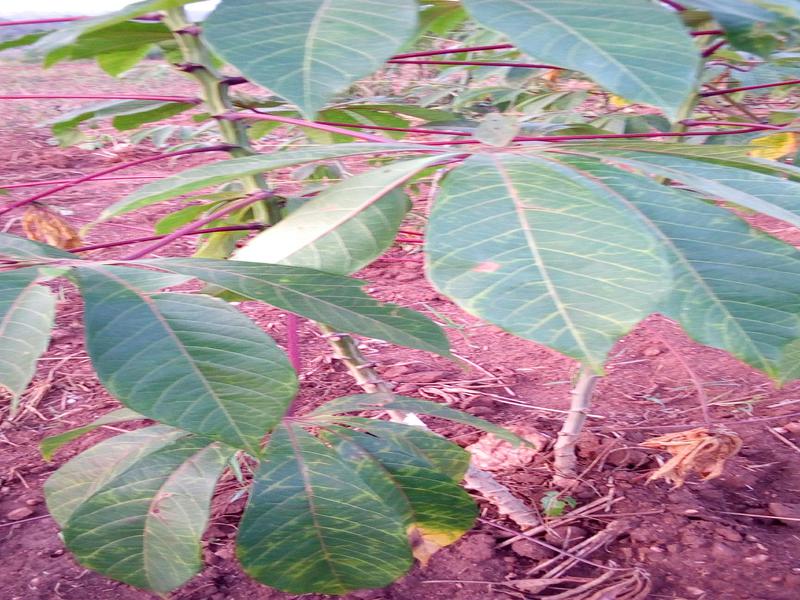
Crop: cassava
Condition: brown_streak_disease